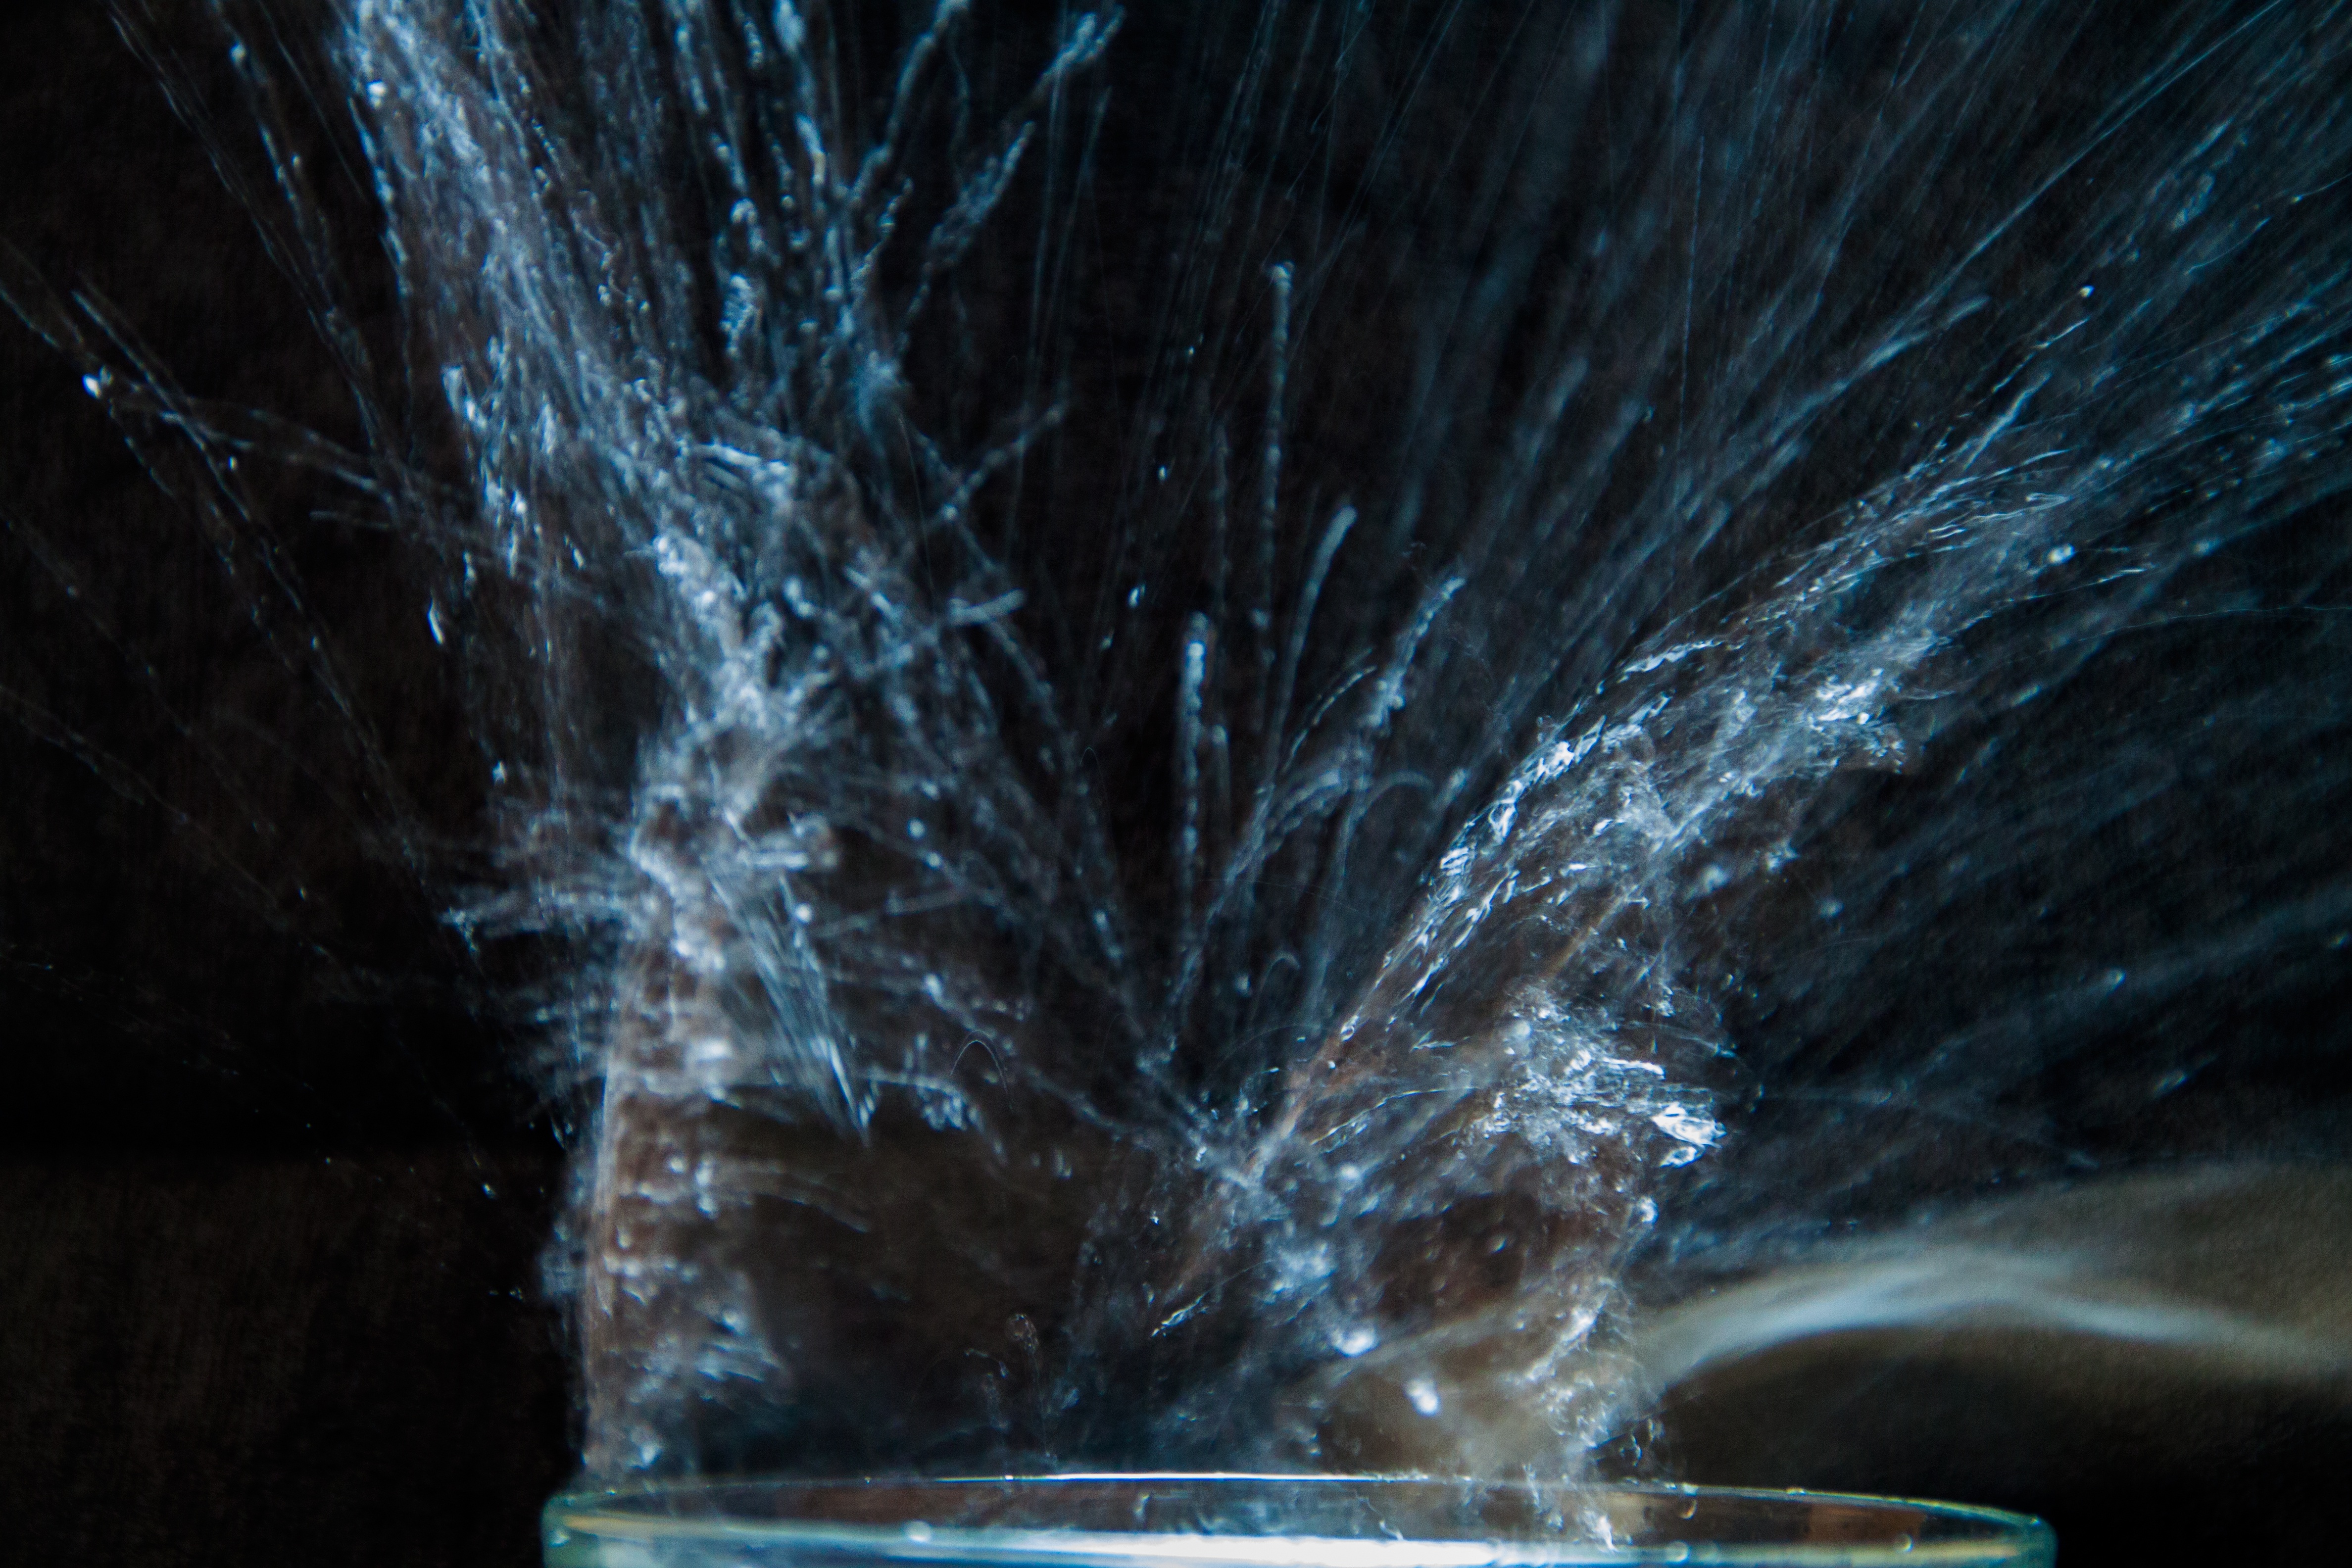
water, light, night, sunlight, glass, wet, ice, reflection, spray, darkness, drip, outer space, water feature, inject, water splashes